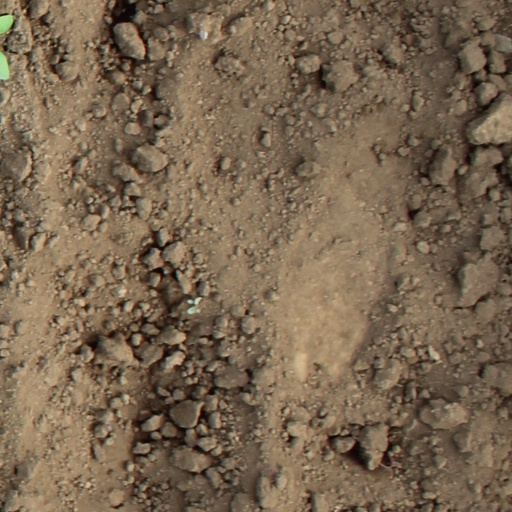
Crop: soybean